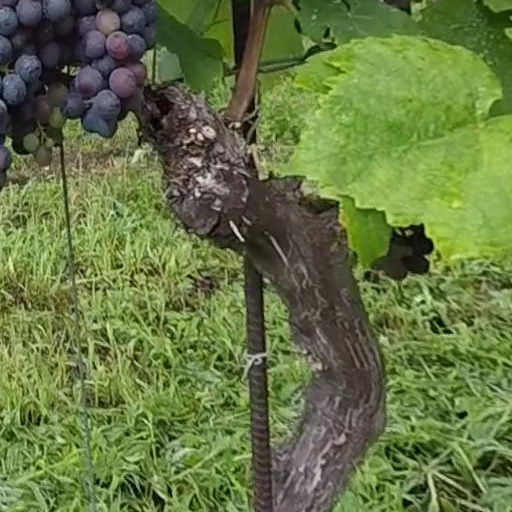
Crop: grape